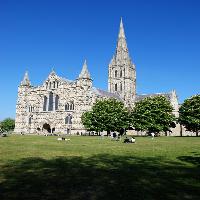
Weather: sun or clear